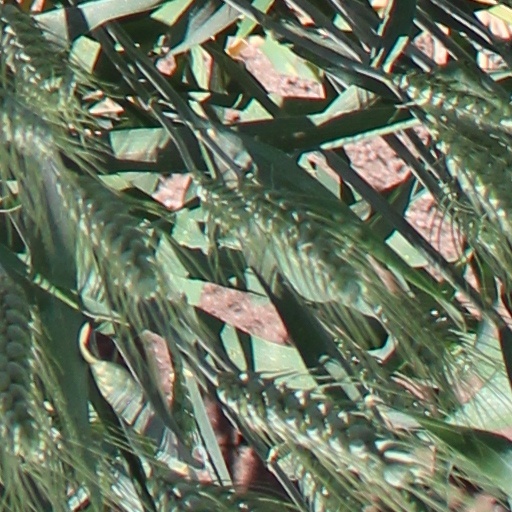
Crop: wheat